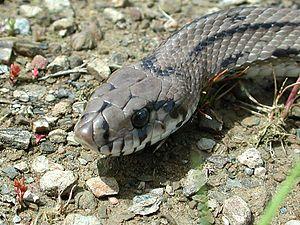
La région du Torcal de Antequera est un espace naturel situé sur le territoire de la commune espagnole d'Antequera, en Andalousie. Il est célèbre pour les formes que l'érosion a donné à ses roches calcaires. Il s'étend sur une superficie de 20 km², et constitue un bel exemple de paysage karstique en Europe.